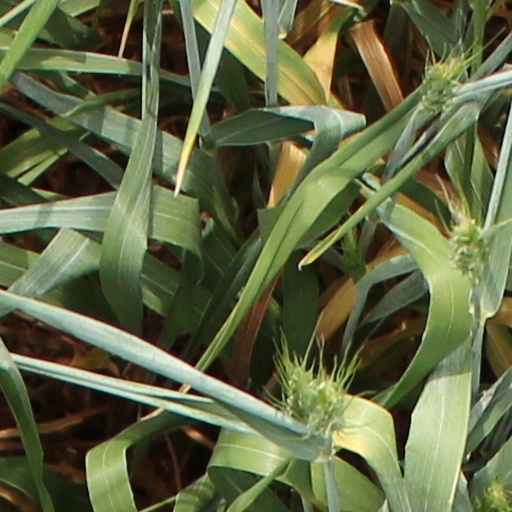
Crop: wheat